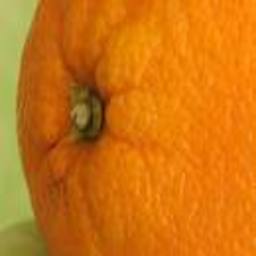
Label: peels